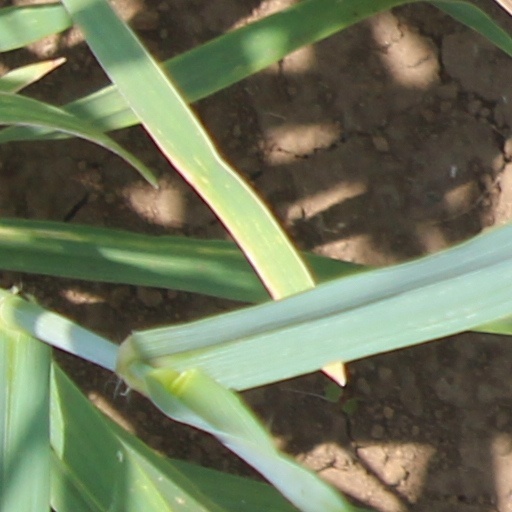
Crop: wheat